Stephen Devassy

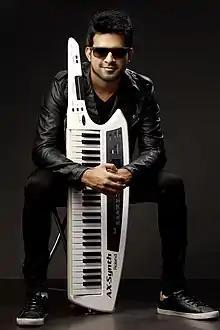
Stephen Devassy

Stephen Devassy (born 23 February 1981) is an Indian musician hailing from Palakkad, Kerala. He started his career at a very early age, and has performed on stage around the world. Stephen is the founder of Musik Lounge, an audio technology school and studio in Chennai.